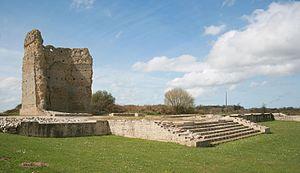
Sanctuaire des Coriosolites dit ""temple de Mars"" à Corseul. C'est le vestige gallo-romain le plus haut de Bretagne."
Corseul [kɔʁsœl] est une commune française située dans le département des Côtes-d'Armor, en région Bretagne.
Le temple dit « de Mars » est un vestige romain situé à Corseul, dans le département des Côtes-d'Armor, en France. Ce sanctuaire est étendu sur une superficie de plus d'un hectare avec la cella octogonale et une cour entourée d'une galerie sur trois côtés. L'emprise du fanum atteint 90 m sur 80.